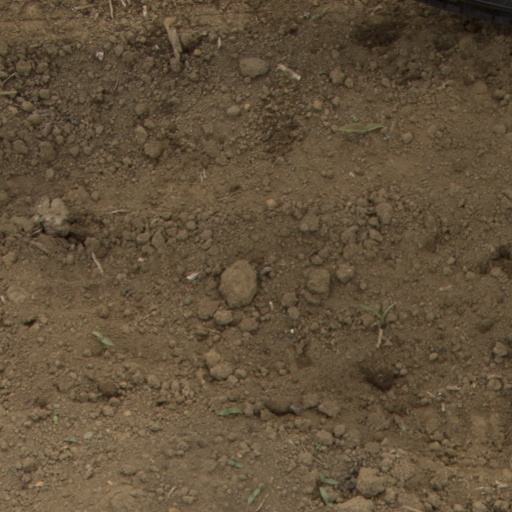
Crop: Jerusalem artichoke